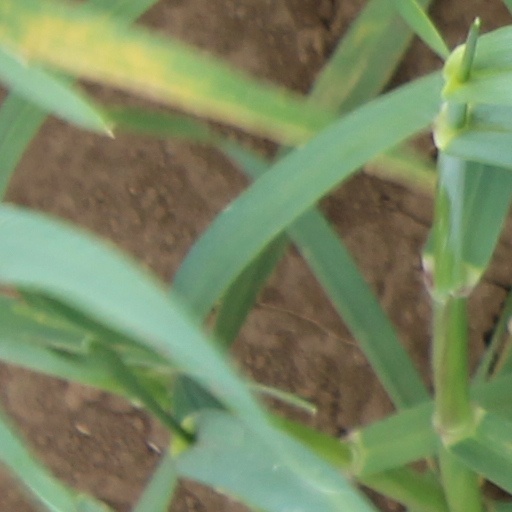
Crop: wheat